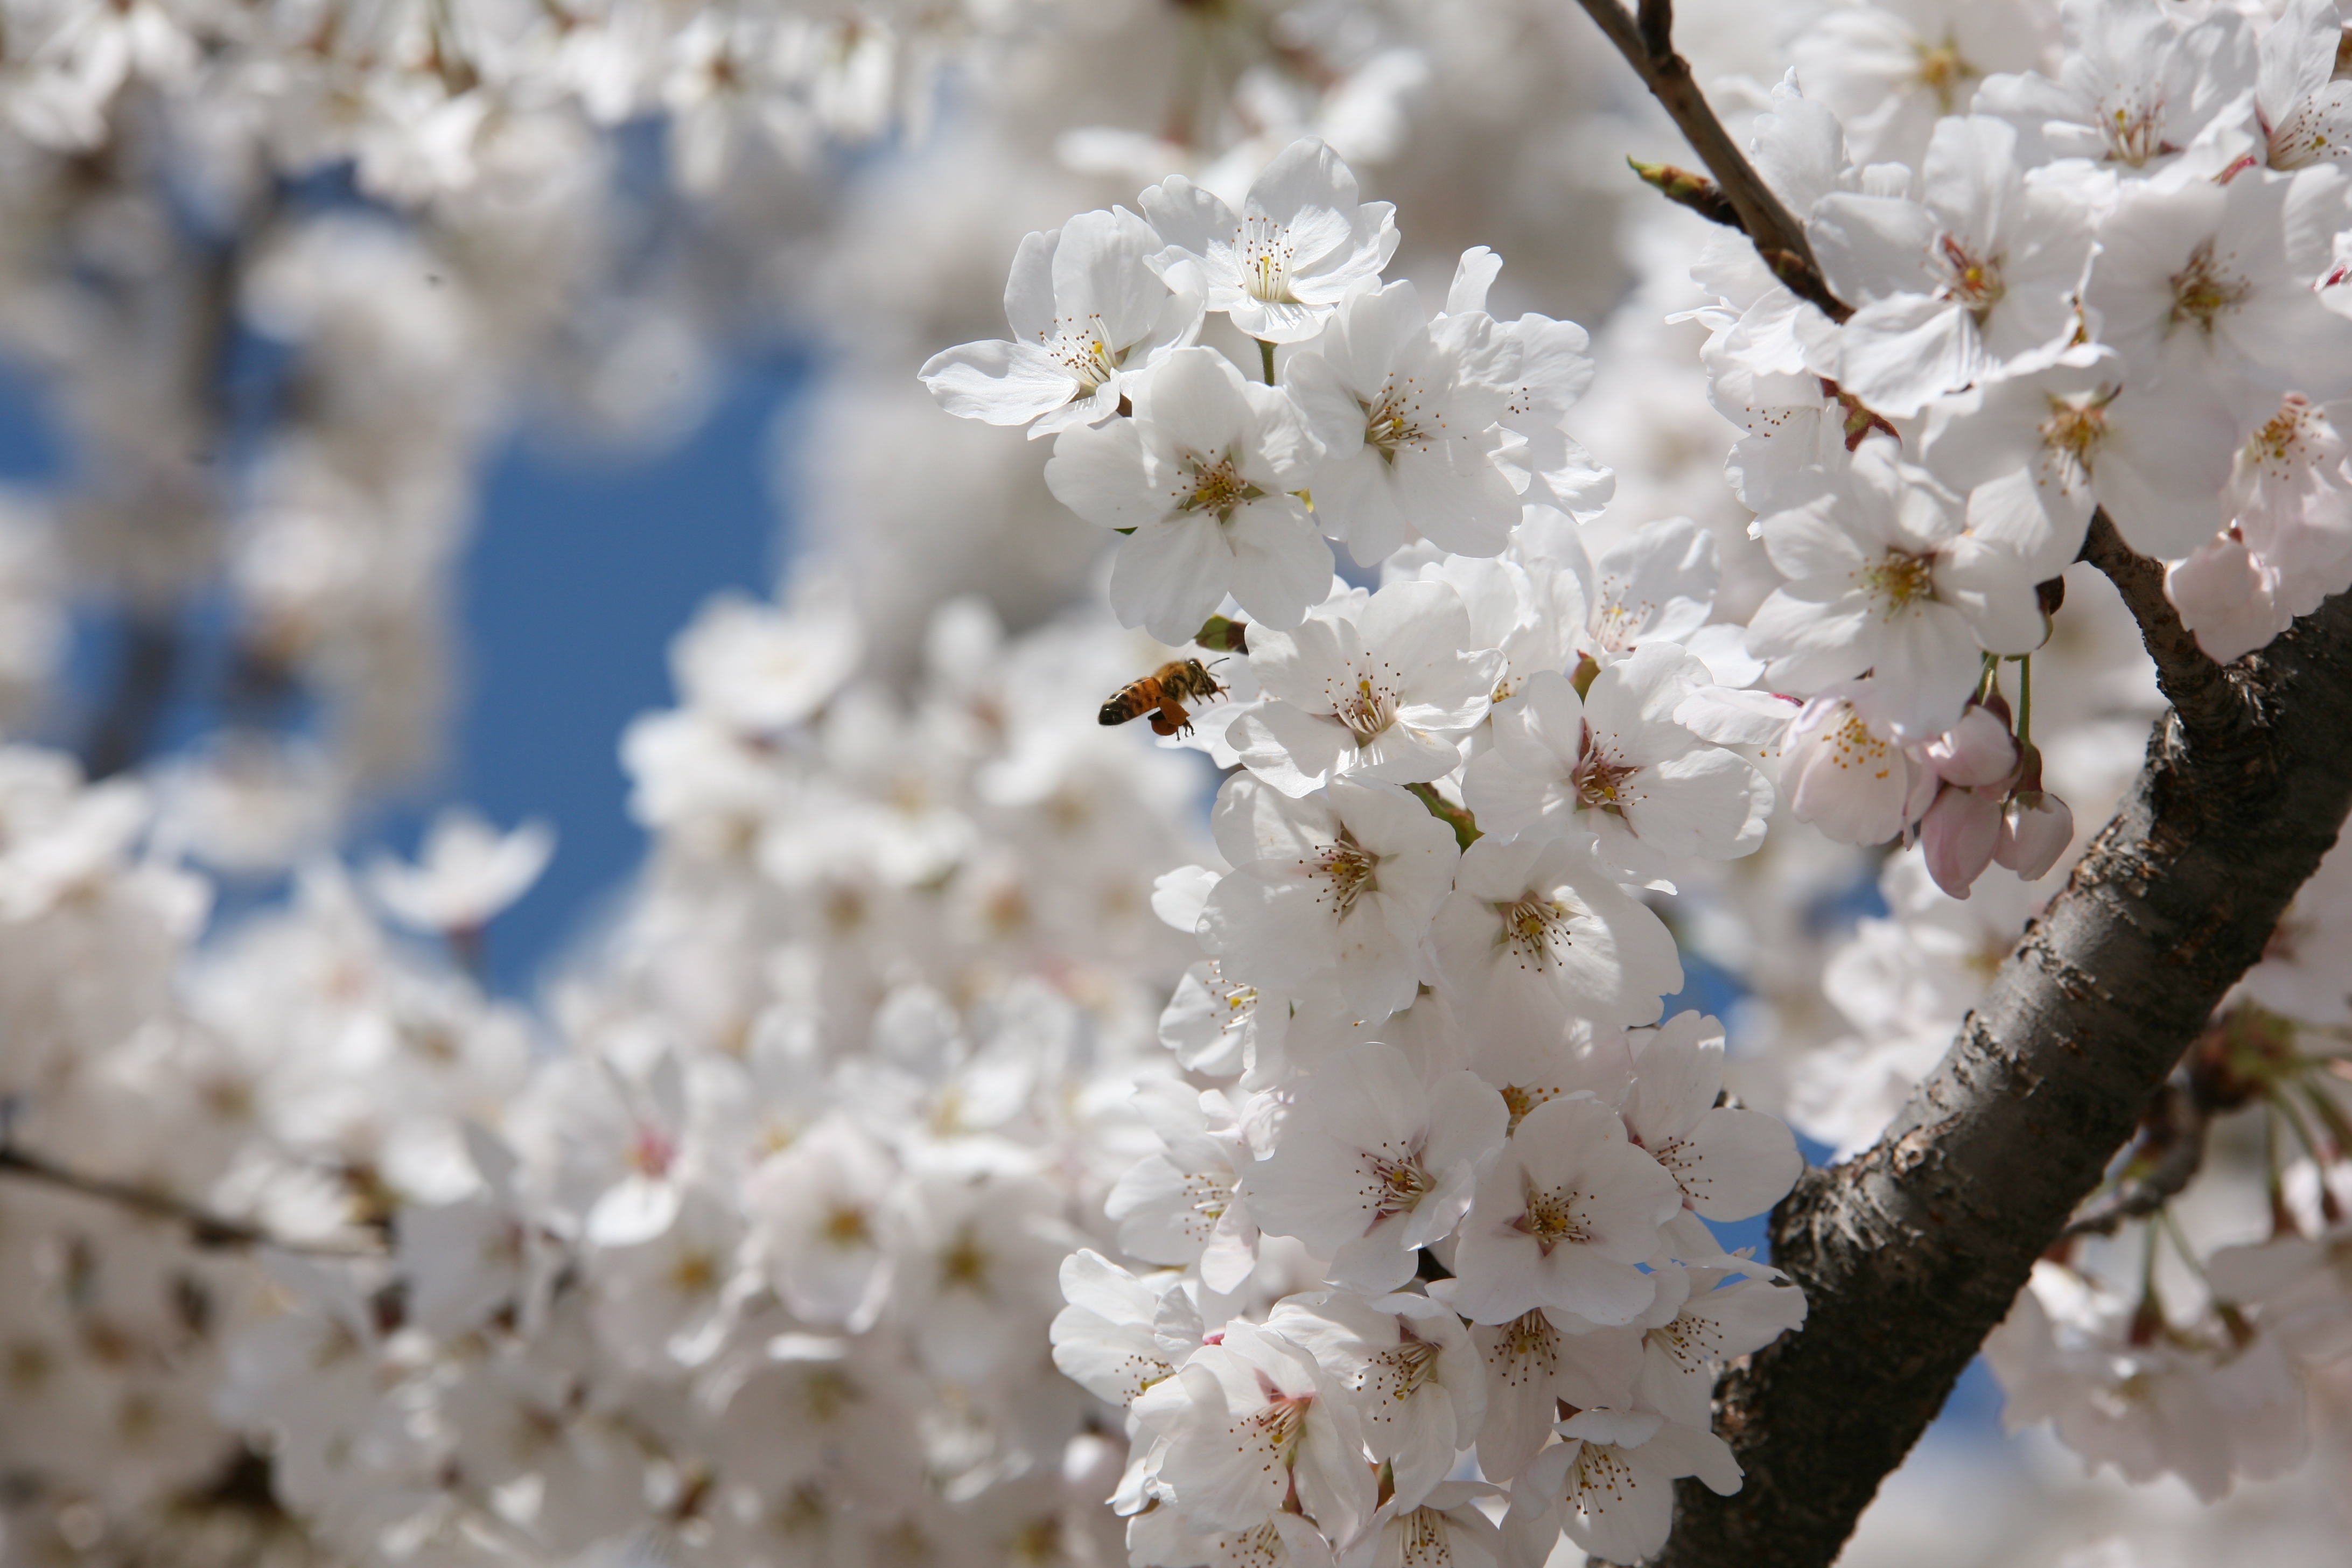
nature, branch, blossom, plant, wood, flower, food, spring, produce, flora, cherry blossom, white flower, plants, flowers, close up, bee, april, spring flowers, pink flower, macro photography, flower tree